Cédric Wermuth

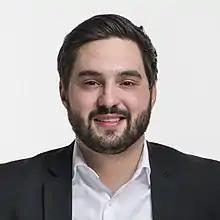
Official portrait, 2019

Cédric Wermuth (born 19 February 1986) is a Swiss politician who currently serves on the National Council for the Social Democratic Party of Switzerland since 2011. He currently also serves as co-president of the Social Democratic Party of Switzerland (SP) along with Mattea Meyer. He has formerly served as president of the Young Socialists of Switzerland (JUSO) and also a former vice president of the SP.